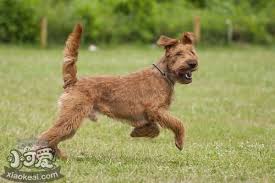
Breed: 207-n000036-Irish_terrier